Renin inhibitor

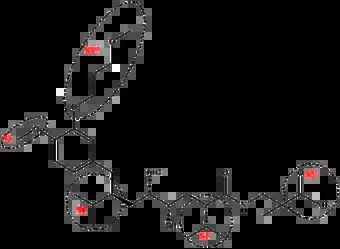
Binding pockets with which aliskiren connects

Interaction with both aspartic acids in the active site results in a higher affinity. Higher affinity also results by occupying more active site pockets. However, some pockets contribute more to the affinity than others. A hydrophobic interaction with the S3 subpocket, S1 and S3 contribute to higher potency and affinity.